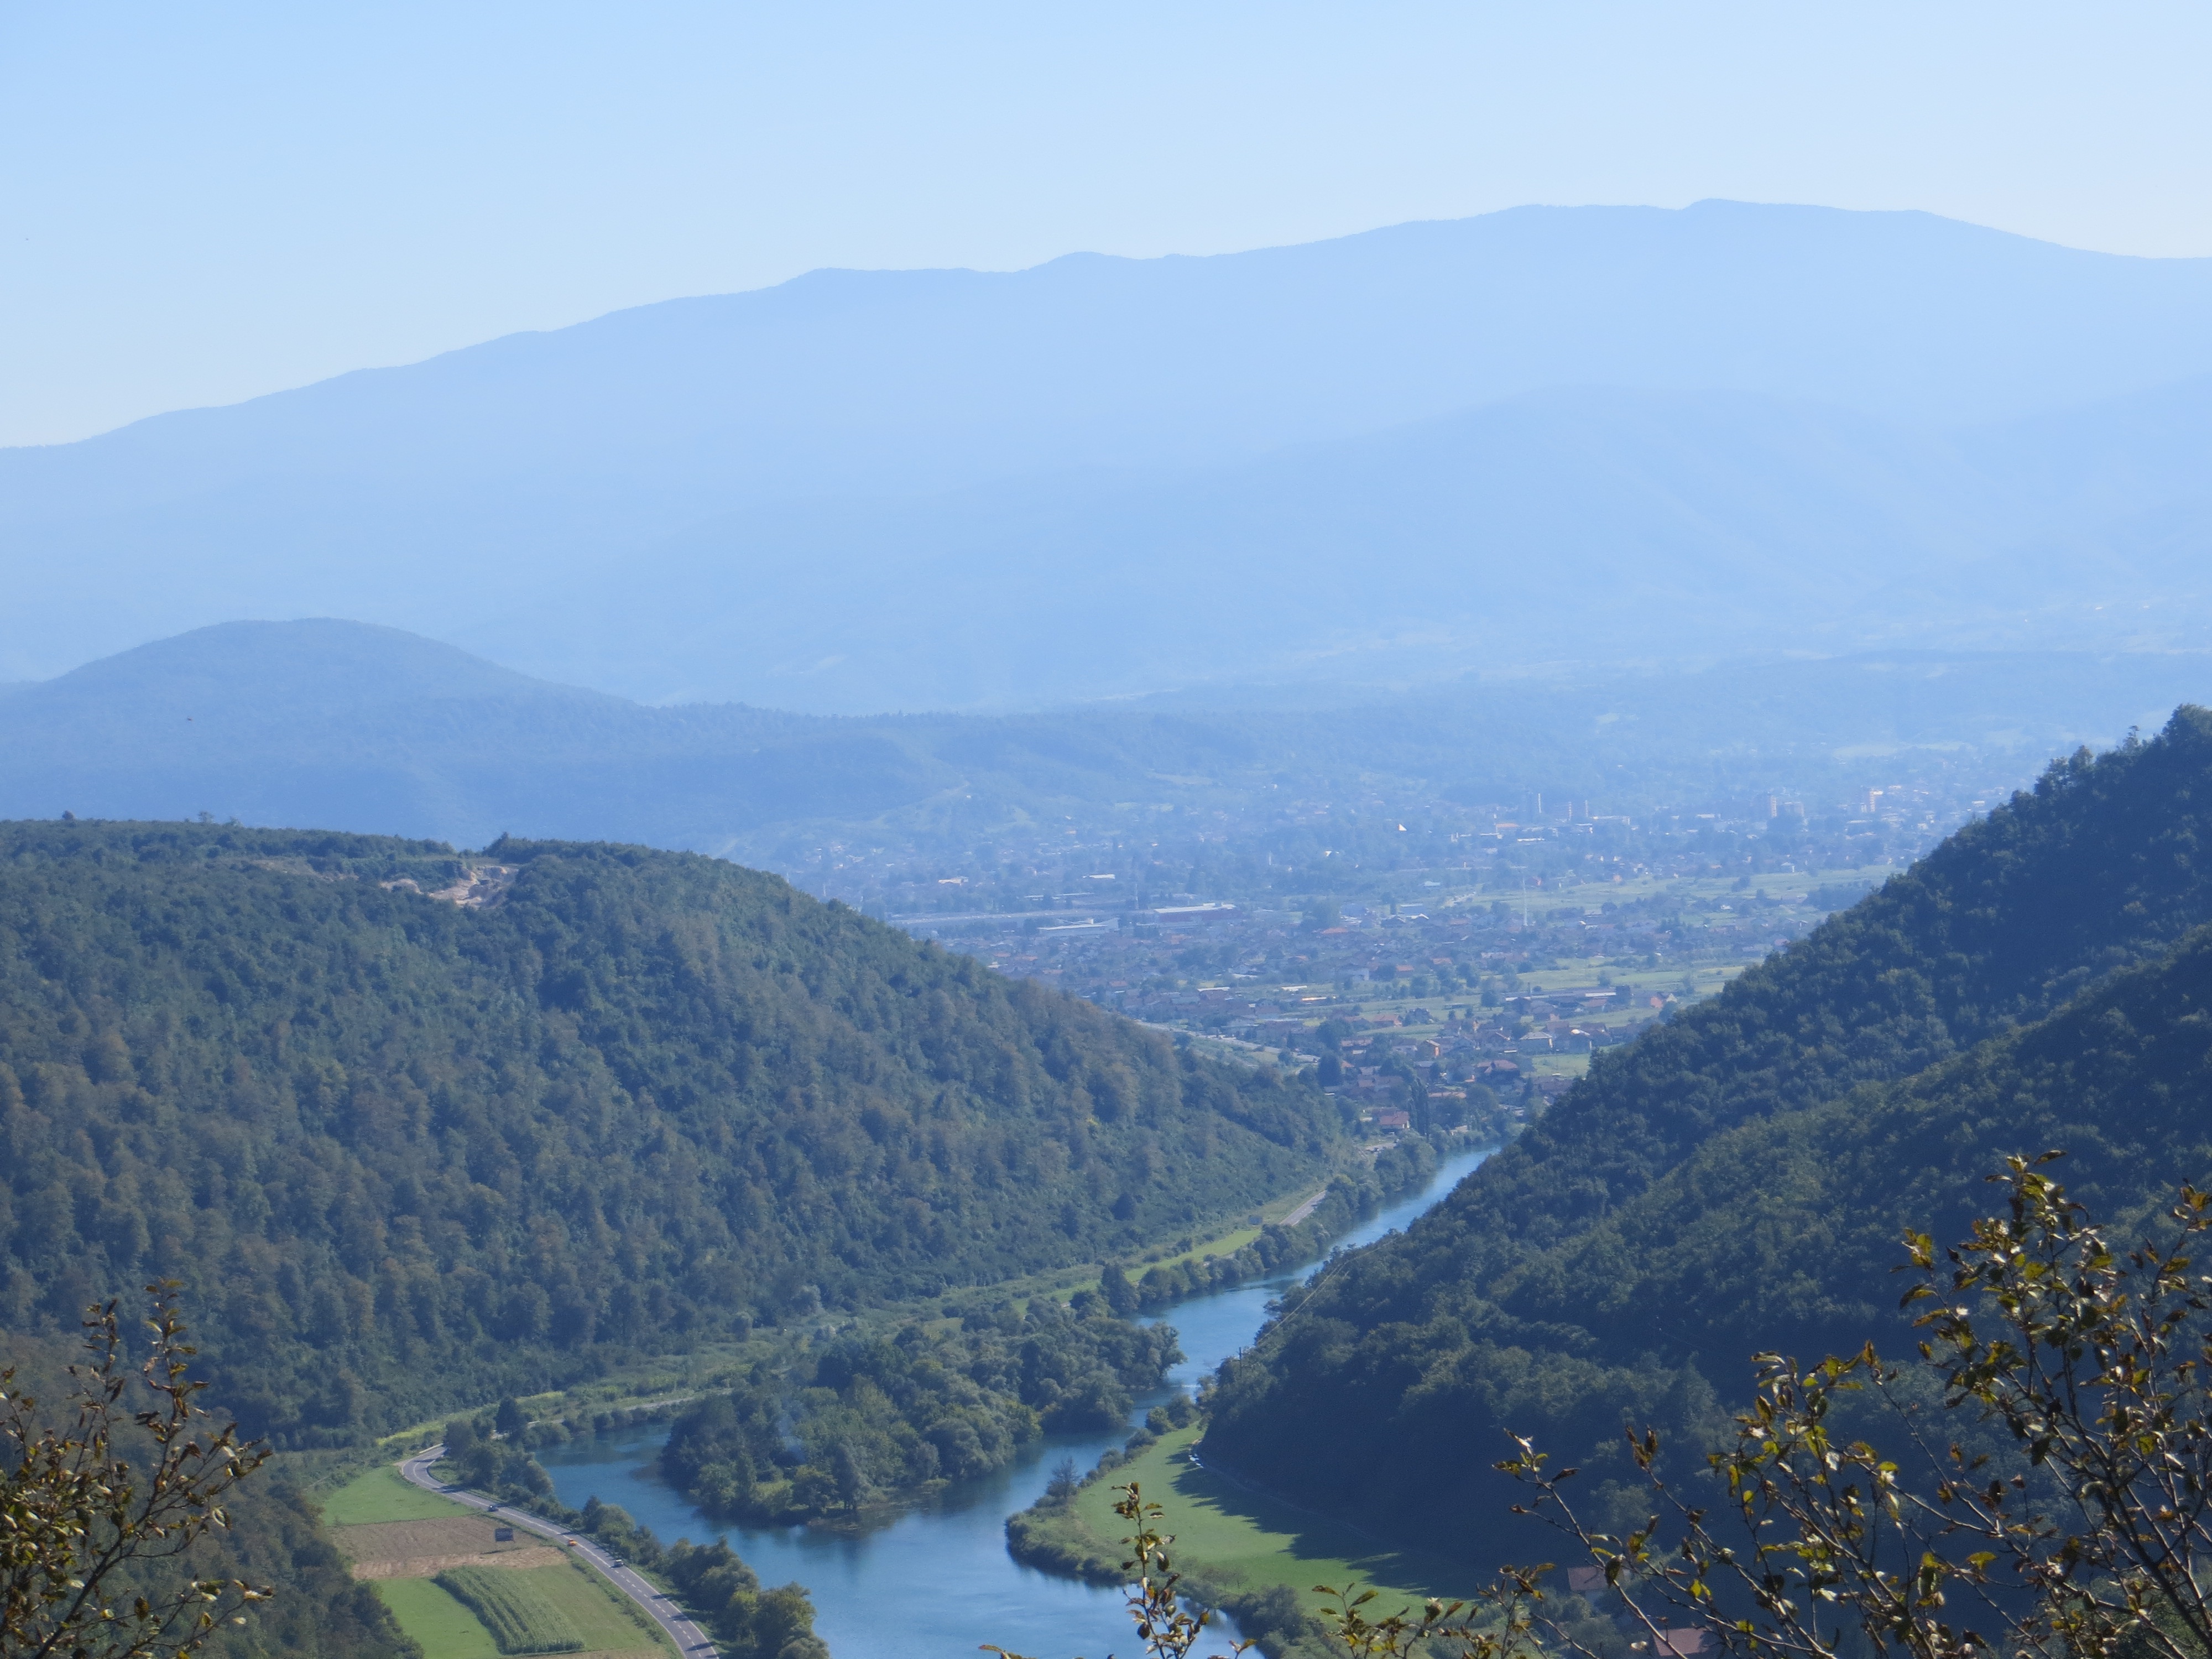
landscape, mountain, hill, river, valley, mountain range, reservoir, ridge, alps, plateau, landform, aerial photography, mountain pass, geographical feature, mountainous landforms